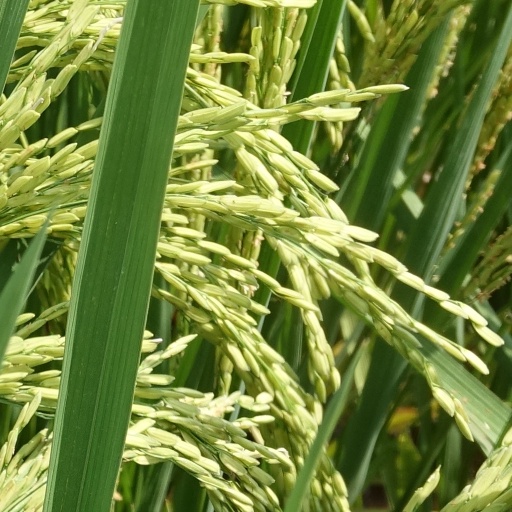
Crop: rice